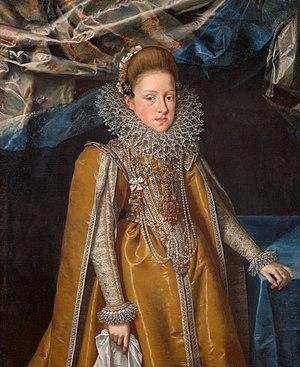
Frans Pourbus dit le Jeune, né à Anvers vers 1569-1570, mort à Paris en 1622, est un peintre brabançon et non flamand, né sujet de la couronne d'Espagne puis sujet de l'infante Isabel Clara Eugenia, fils de Frans Pourbus l'Ancien et petit-fils de Pieter Pourbus, devenu sujet français en août 1618.